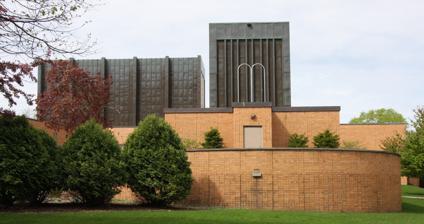
Building: Mount Zion Temple
Country: United States of America
Year built: 1871
Reform synagogue in St. Paul, Minnesota, United States Mount Zion Temple Mount Zion Temple, in 2017 Religion Affiliation Reform Judaism Ecclesiastical or organisational status Synagogue Leadership Rabbi Adam Spilker Rabbi Esther Adler Status Active Location Location 1300 Summit Avenue , St. Paul , Minnesota 55105 Country United States Location in St. Paul , Minnesota Geographic coordinates 44°56′27″N 93°9′19″W / 44.94083°N 93.15528°W / 44.94083; -93.15528 Architecture Architect(s) Erich Mendelsohn Type Synagogue General contractor Naugle-Leck Date established 1856 (as a congregation) Completed 1871 (10th and Minnesota Sts.) 1900 (Holly and Avon Sts.) 1954 (Summit Ave.) Website mzion .org Mount Zion Temple is a Reform Jewish synagogue located at 1300 Summit Avenue , in St. Paul , Minnesota , in the United States. Founded in 1856 as Mount Zion Hebrew Association, it was the first Jewish congregation in Minnesota. The congregation was formed before the statehood of Minnesota in 1858. History Founded in 1856 by eight German-Jewish families, Mount Zion Hebrew Association (as it was then called) was the first Jewish congregation in Minnesota. Through the 1860s the congregation met in rented rooms around St. Paul before their first building was completed in 1871, located at East Tenth Street and Minnesota Street in the Lowertown district. Early on the congregation was divided by a group called Ahabath Ahim, which branched off then returned. Rabbi Leopold Wintner began as Mount Zion's first and Minnesota's first rabbi in 1871; the same year that the congregation built the first synagogue in the state; and founded the Hebrew Ladies Benevolent Society, members of which organized Neighborhood House to serve immigrants in the community. The rabbis and congregants of Mount Zion are still board members of Neighborhood House. In 1878, Mount Zion congregation joined the Reform Movement. Emanuel Hess, who had been born in Meerholz, Germany in 1845, became rabbi in 1888. He had previously served as rabbi of Temple Israel of Columbus, Ohio in 1876–1877, and then Congregation B'nai Zion in Shreveport, Louisiana, where he served until 1888. Hess was rabbi of Mount Zion until his death in 1906. In the 1940s the congregation participated in recreations such as "The Jewish Home Beautiful" which shared traditions of daily life. In 1948, began the leadership of Rabbi Gunther Plaut , who published books on the congregation's history and on the Jewish history of Minnesota. In the 1950s, the congregation chose the prominent avant-garde architect Erich Mendelsohn to design a building for them. After projects in Europe, the Soviet Union, Israel and America – this was his final building, breaking ground in 1952 and completed after his death in 1953. Completed in late 1954, the farewell service in the old temple building at Avon St & Holly Ave took place on Friday, December 17, 1954, with dedication of the new building on Sunday, December 19, 1954, installing the Torah scrolls and lighting an "eternal light" on the altar of the main sanctuary—intended to burn continuously; Rabbi Gunther Plaut stated it was the first such continuously burning light in the United States. It is located on Summit Avenue . In 2002, the Mount Zion Temple was part of a radio program that detailed their restoration of Torah scrolls. In 2007, 690 families were members of the congregation. As of 2012 [update] the rabbis were Adam Stock Spilker and Esther Adler, and the cantors were Rachel Stock Spilker and Jen Strauss-Klein. Gallery The first Mount Zion Temple, in 1875 The building and grounds, in 2017 The Torah ark See also List of synagogues in Minnesota Notes